San Diego International Airport

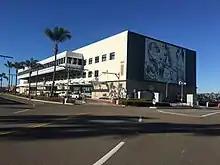
The former Commuter Terminal had housed administrative offices for the San Diego County Regional Airport Authority, before they relocated to a new building just west of Terminal 2. The Commuter Terminal was demolished in January 2024 to make way for Terminal 1 expansion.

As far back as 1950, there have been proposals to relocate San Diego International Airport. In 1950, the city of San Diego acquired what is today Montgomery-Gibbs Executive Airport and much of the land surrounding it through eminent domain to build a replacement airport, but the Korean War brought with it a massive expansion in jet traffic to nearby Naval Air Station Miramar, which soon rendered a commercial service airport in the area impractical. The CAA refused to fund any major enhancements to SDIA through the 1950s, and at various times the city proposed NAS North Island, Mission Bay, and Brown Field as replacements. Cost, conflicts with the Navy, and potential interference with other air traffic stymied these plans.